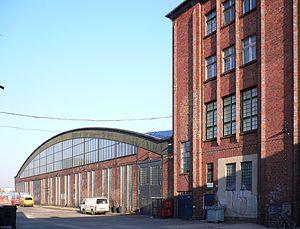
L’Arena Berlin est un lieu d´expositions situé dans le quartier de Alt-Treptow à Berlin. Le centre accueille des expositions, des concerts et des événements festifs.